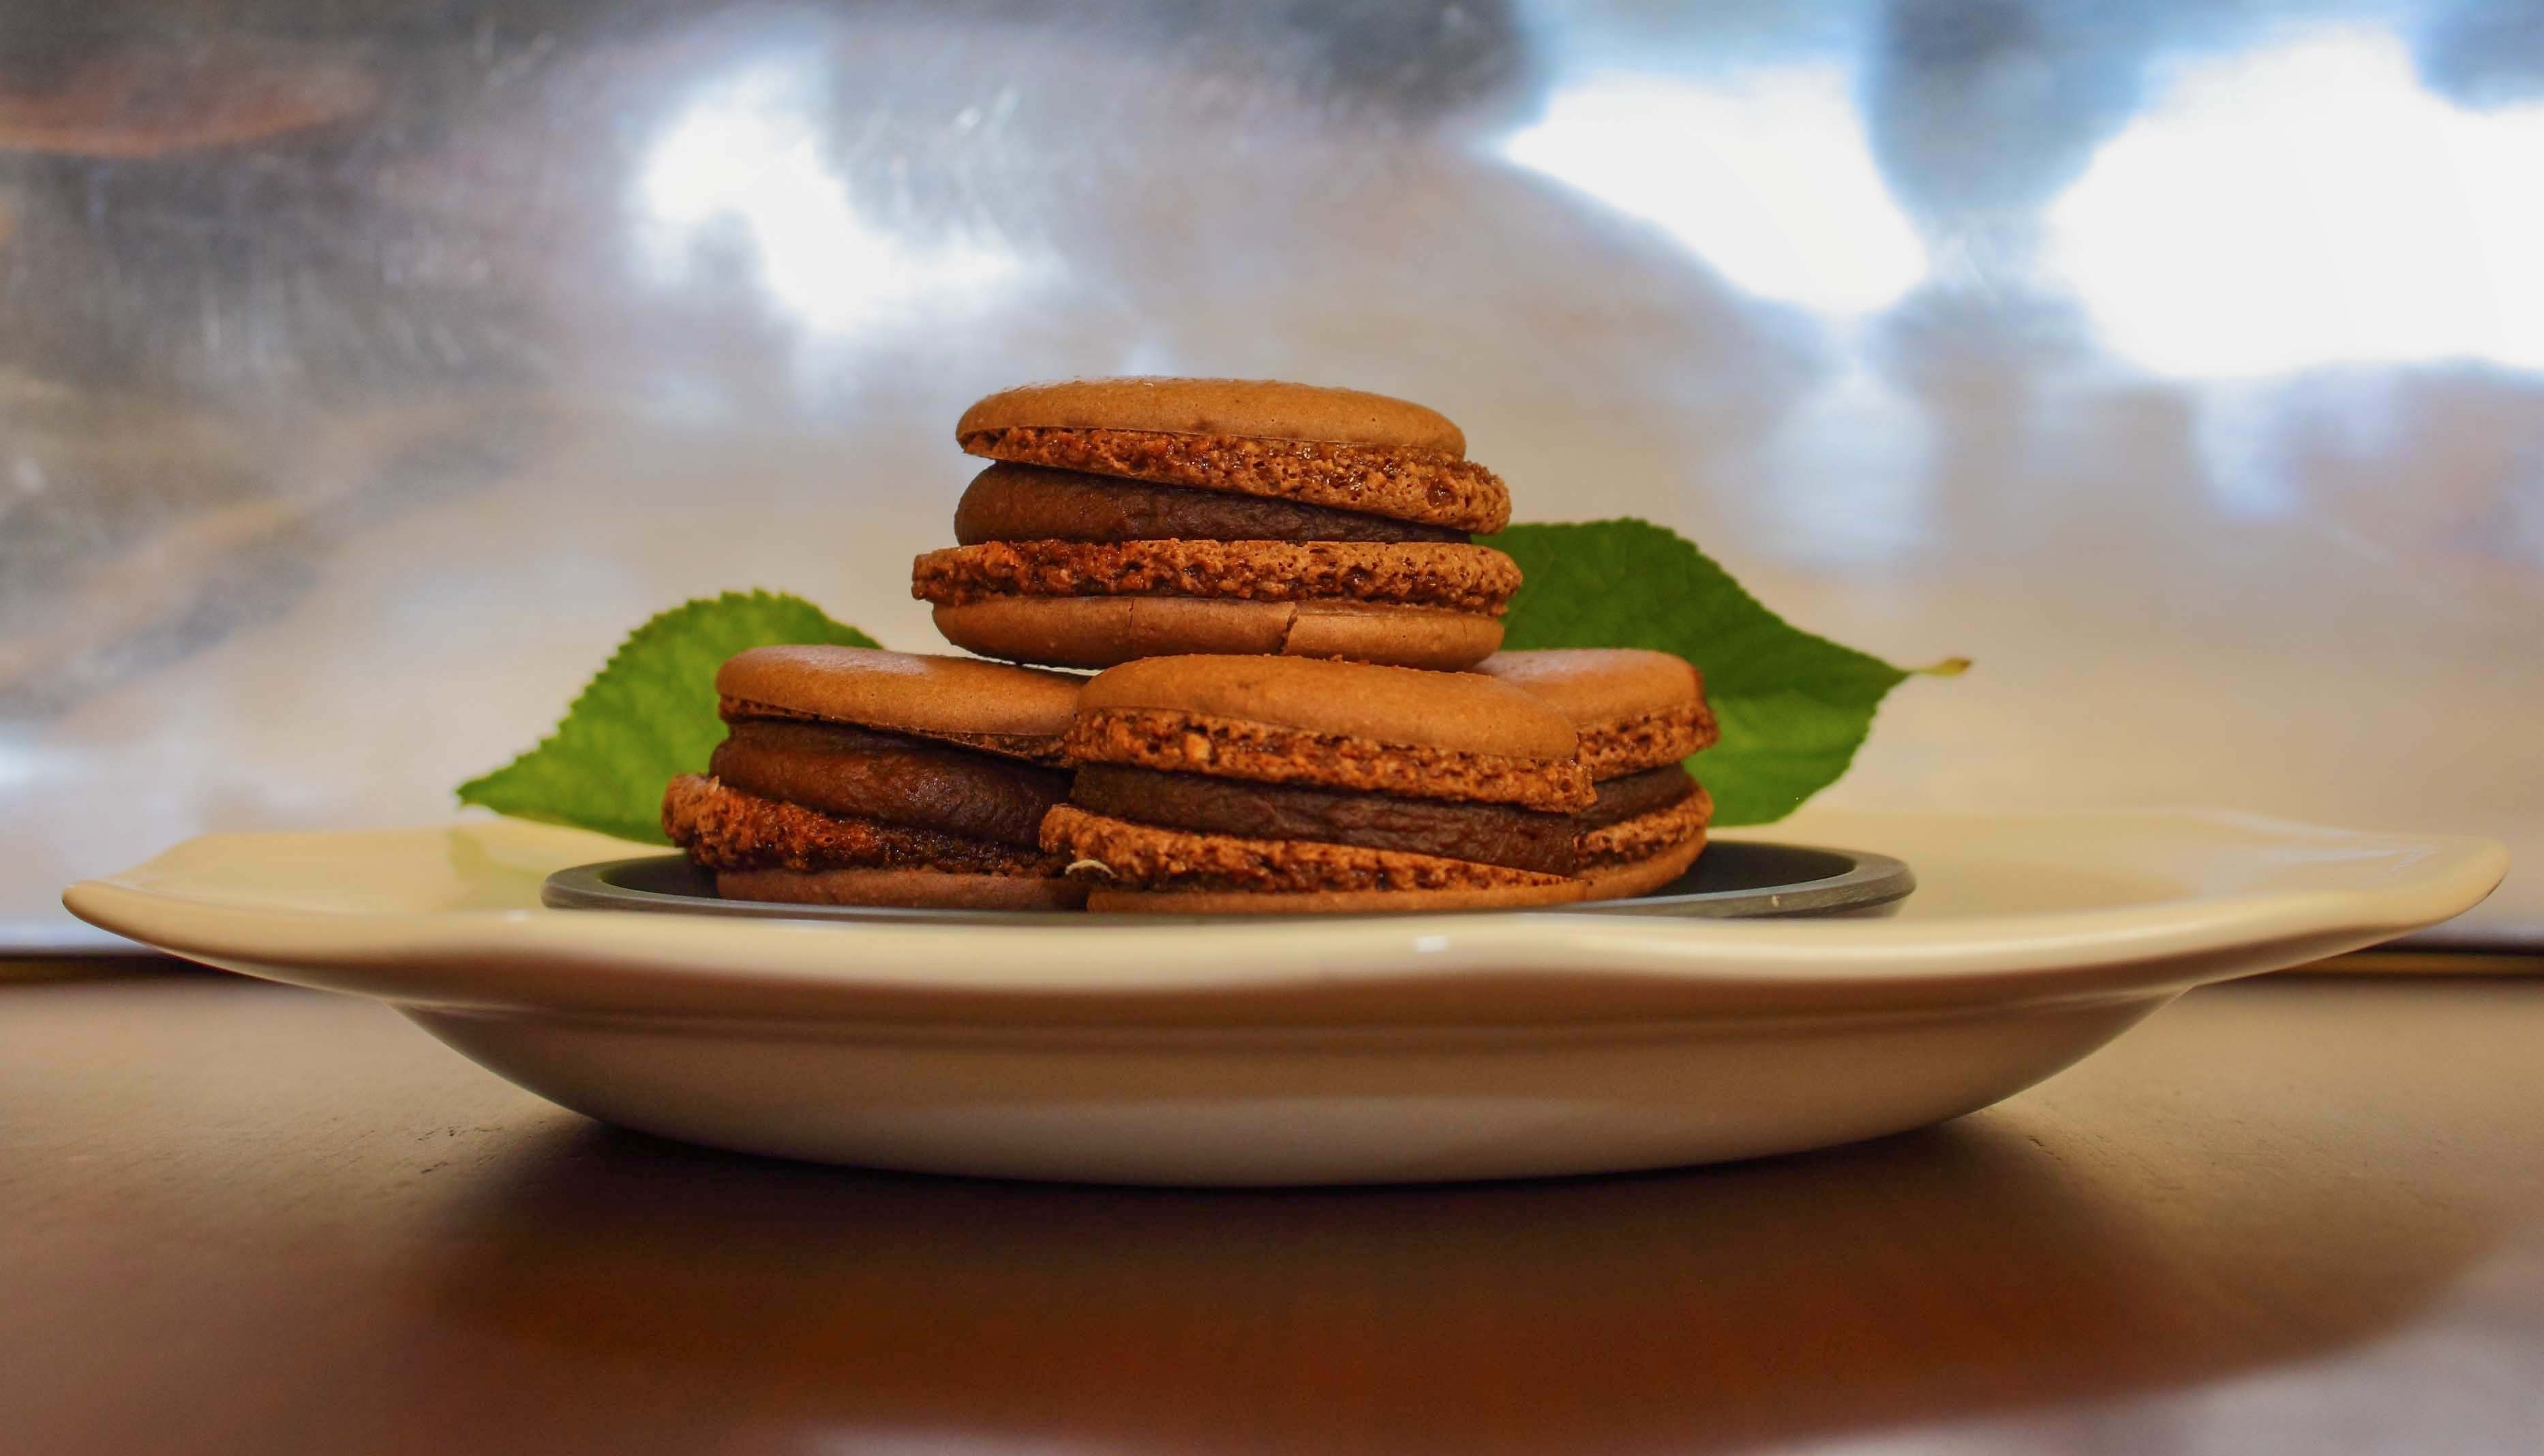
sweet, dish, meal, food, produce, breakfast, baking, dessert, cake, pastry, sweetness, desserts, macarons, flavor, snack food